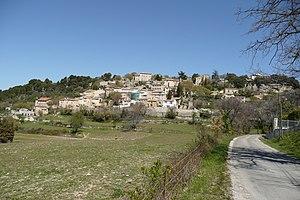
Vue sur La Roque sur Pernes.